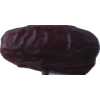
Label: dates